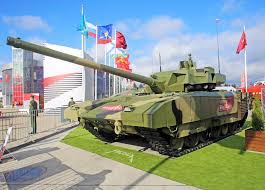
Label: Tank